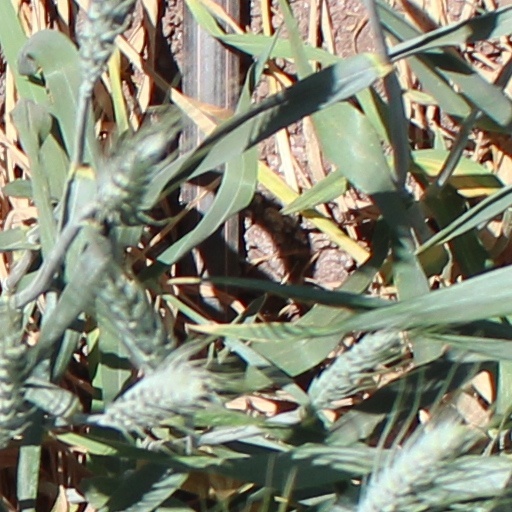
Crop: wheat